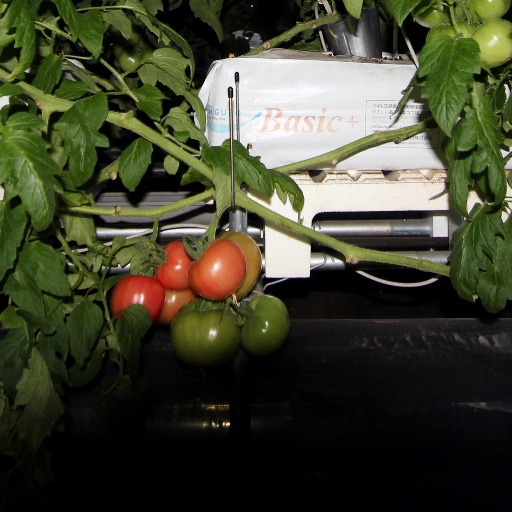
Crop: tomato